Giovanni Bernardino Pollinari

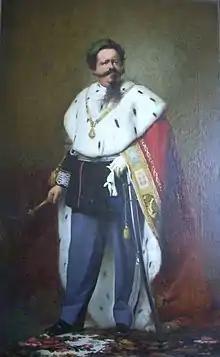
"Portrait of Victor Emanuele II"

Pollinari began his studies at the Istituto Gazzola in Piacenza, under Giuseppe Gherardi (or Girardi), and then of Antonio Gemmi. Under the patronage of Marchese Bernardino Mandelli, in 1824 Pollinari moved to Rome, where he worked in the studios of the leaders of the neoclassical style including Minardi, Camuccini, and Landi. He painted an "Immaculate Conception" for the church of San Raimondo in Piacenza. He also painted the sipario (stage curtain) of the (Teatro Filodrammatico di Piacenza), depicting: "Alessandro Farnese receives ambassadors from the city during the Siege of Antwerp" completed by commission of the società d'incoraggiamento di Parma. Among his other works are: "Vignola presents his design for the Palazzo Farnese to Margherita d'Austria" and "La potestà delle chiavi". He painted life-size portraits of King Vittorio Emanuele. The Galleria d'arte moderna Ricci Oddi displays his portrait of the "Family of Antonio Francischelli". Pollinari himself became professor of the Istituto Gazzola in Piacenza. One of his pupils was Emilio Perinetti.